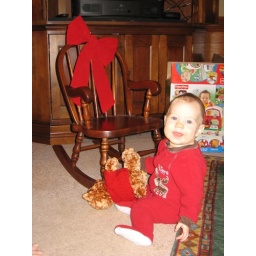
I can't wait to rock in the chair from Great Grandma Kelly.